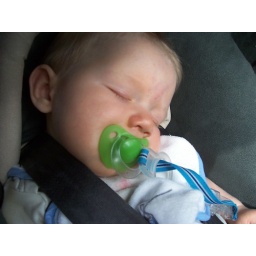
Harrison asleep in his car seat